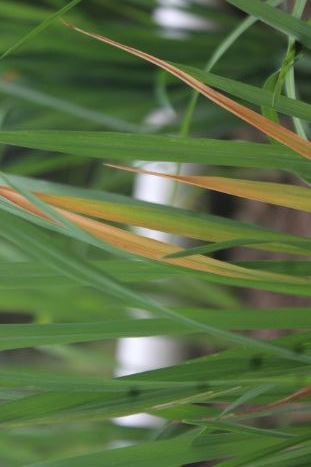
Disease: Tungro